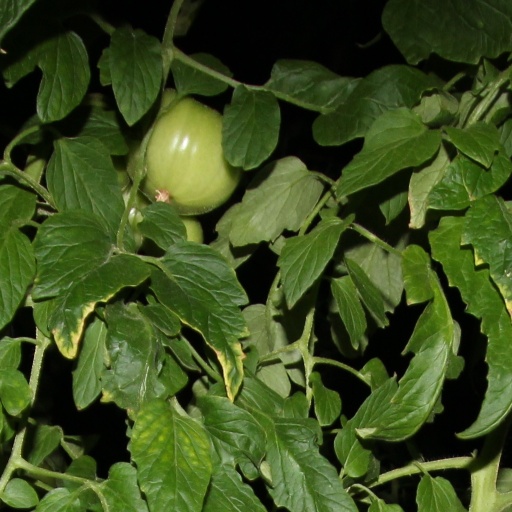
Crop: tomato